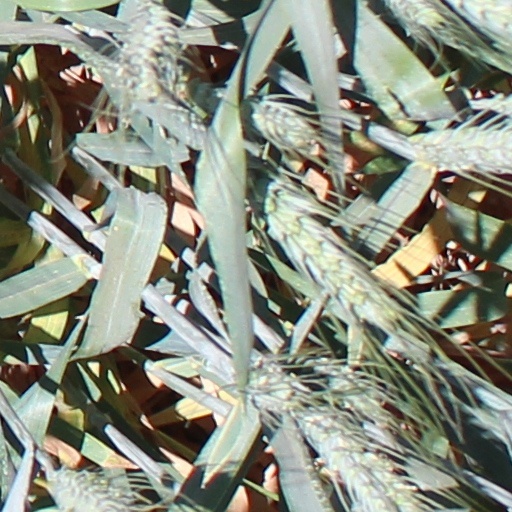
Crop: wheat